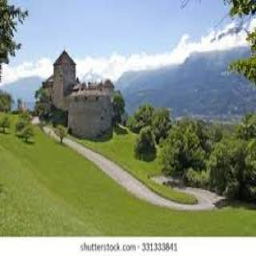
Burg Gutenberg